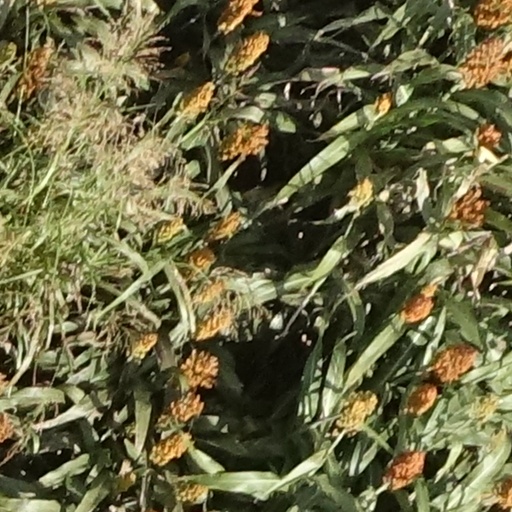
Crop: sorghum